Wallingford Riegger

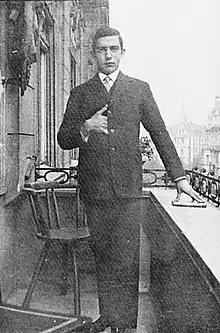
Wallingford Riegger in Berlin,

Riegger was known for his use of a twelve-tone system, related to that of Schoenberg. He became familiar with the technique through Schoenberg's American student Adolph Weiss. However, he did not use it in all of his compositions and his usage varied from that of Schoenberg, for example in not always using rows with twelve tones and not using transposed forms of the rows. Riegger's "Dance Rhythms", for example, did not use these techniques. Aside from Schoenberg, Riegger was also significantly influenced by his friends Henry Cowell and Charles Ives.